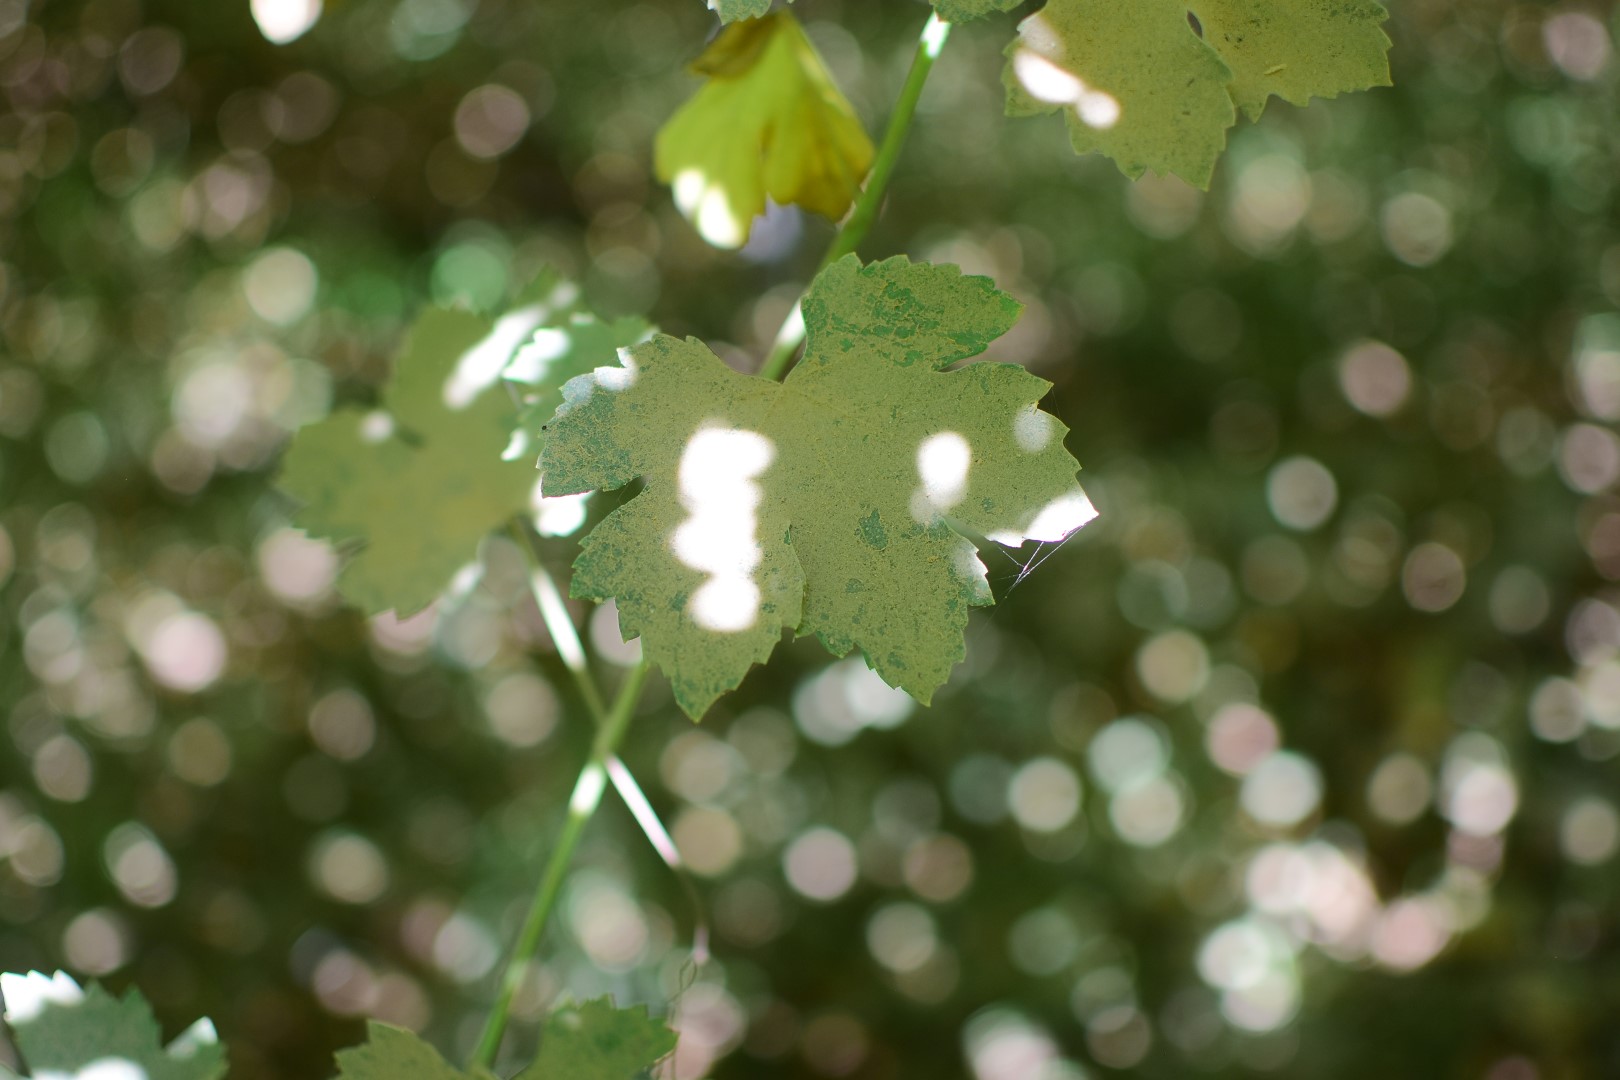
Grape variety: Halawani